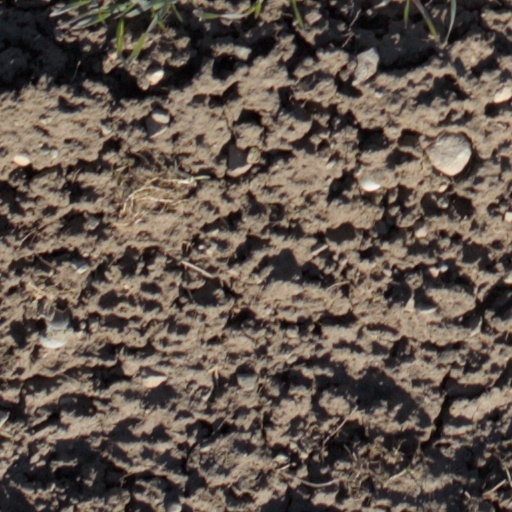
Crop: wheat